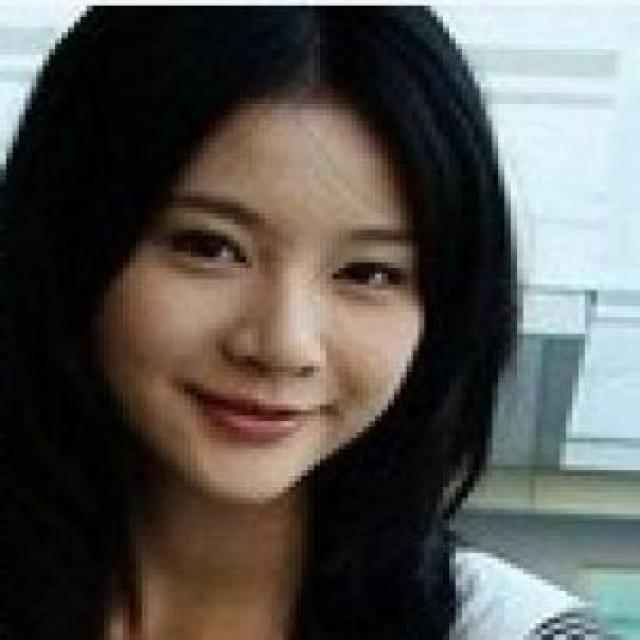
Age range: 21-44